Sandy Ratcliff

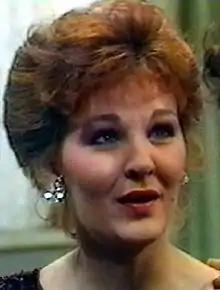
Ratcliff as Sue Osman in "EastEnders"

Alexandra Ratcliff (2 October 1948 – 7 April 2019) was an English actress, model and counsellor. She made an impression as a model and film actress in the 1970s, but she became known for being one of the original cast members of the BBC soap opera "EastEnders" in the 1980s. She portrayed the role of Sue Osman but left the role in 1989. In 2010, she revealed that she had retired from acting to train as a counsellor.